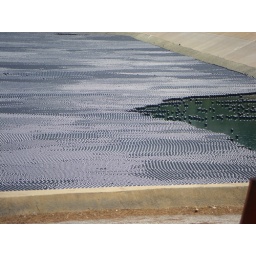
black balls in reservoir